Sinking of MV Wahai Star

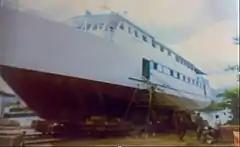
Photograph of MV Wahai Star (taken from NTSC final report)

The sinking of MV "Wahai Star" occurred on the night of 10 July 2007, when a speedboat tugged by the ferry accidentally crashed into its stern, resulting in a major leak. In the following days, rescuers managed to save 43 people, while 16 bodies were recovered in the nearby waters.